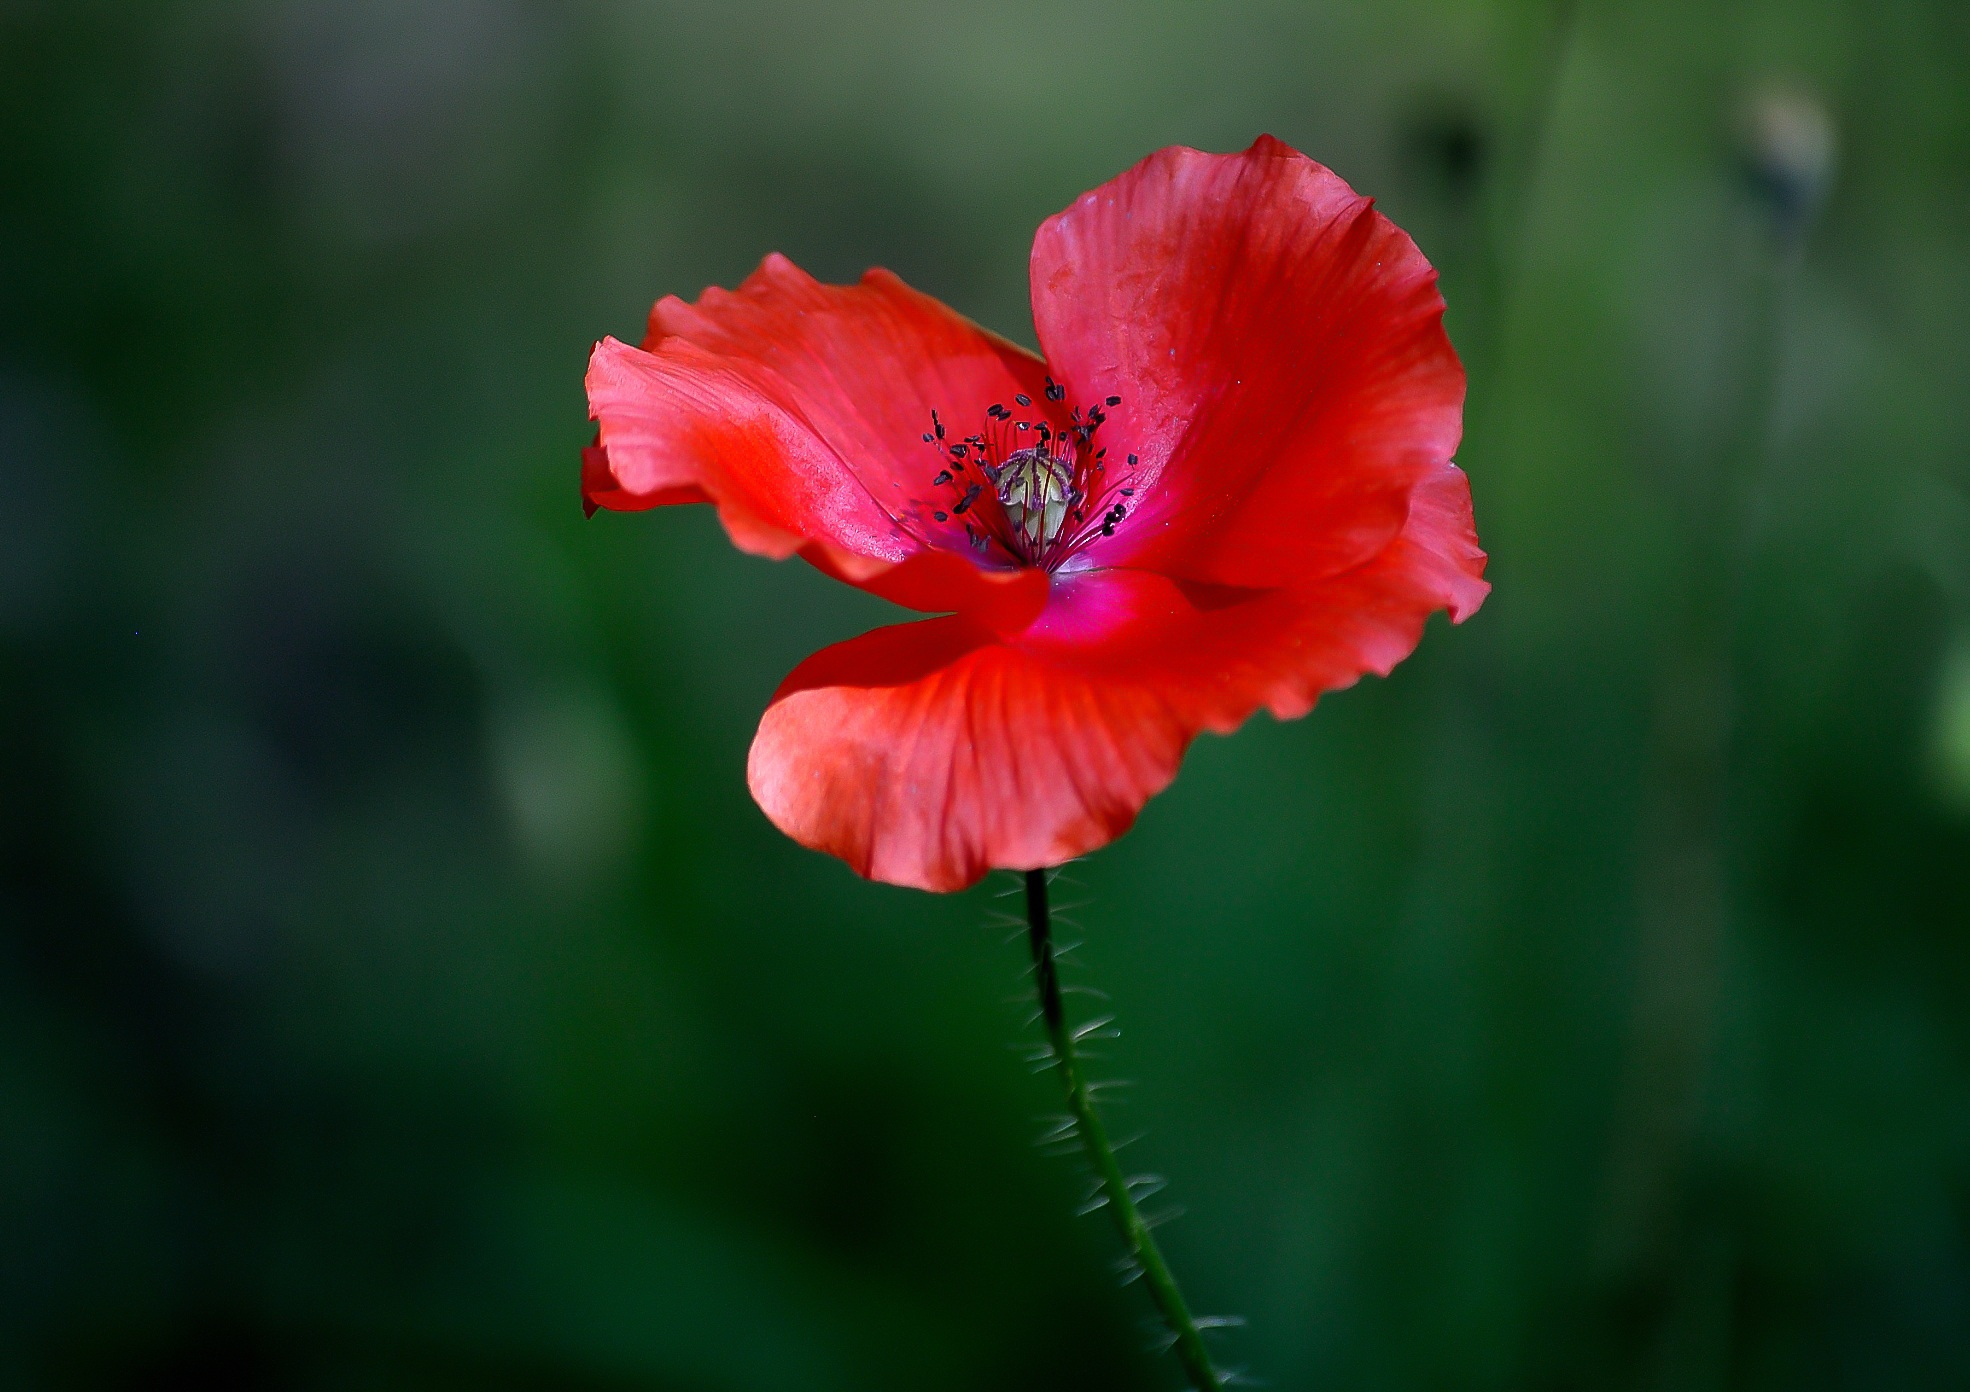
nature, blossom, plant, meadow, flower, petal, bloom, isolated, summer, floral, green, red, color, botany, flora, wildflower, close up, beautiful, poppy, coquelicot, macro photography, flowering plant, annual plant, plant stem, land plant